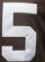
Number: 5